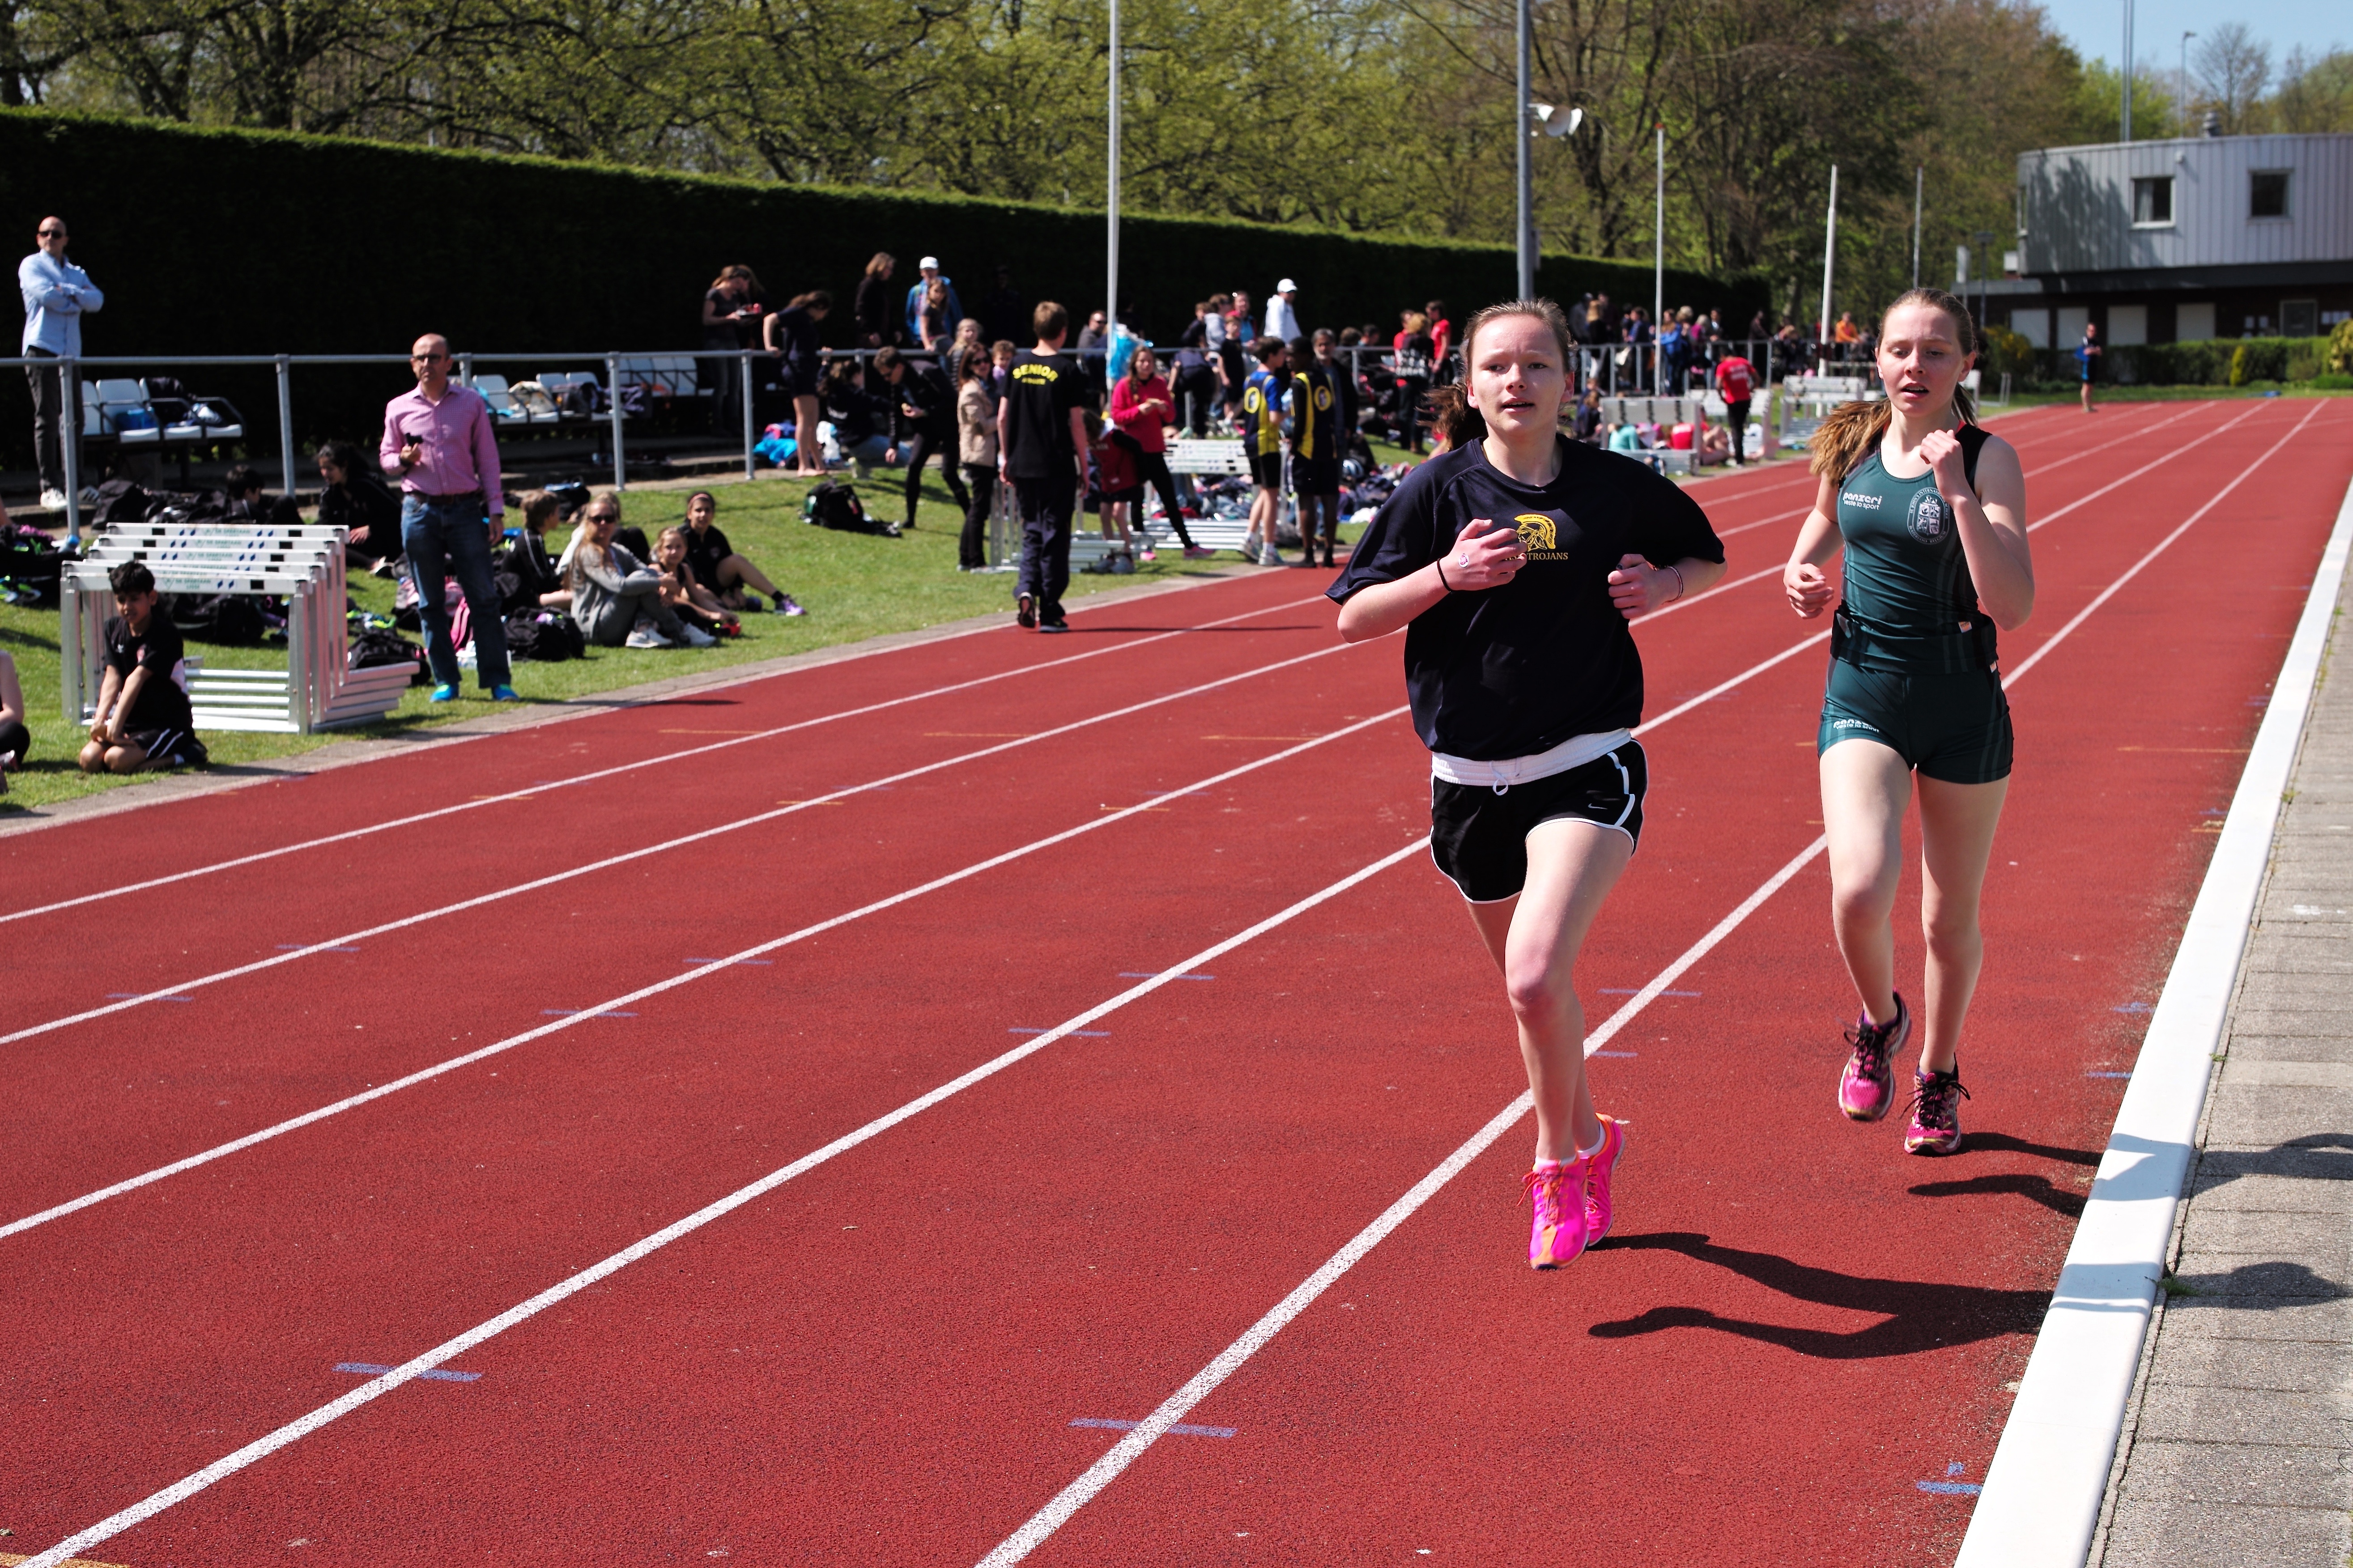
track, running, run, runner, ash, race, competition, holland, hague, netherlands, international, girls, m, american, sports, boys, 50, school, runners, junior, leica, 240, summilux, varsity, athletics, meet, sprint, physical exercise, human action, endurance sports, duathlon, track and field athletics, middle distance running, 800 metres, 4 100 metres relay